1991 United States Grand Prix

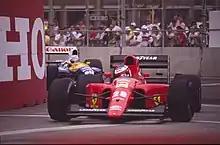
Prost's teammate Jean Alesi is pursued by Riccardo Patrese in the Williams FW14.

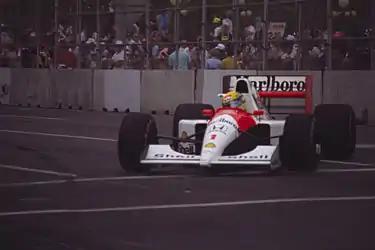
Ayrton Senna took a comfortable win in his McLaren MP4/6.

Patrese passed Alesi for the second time, and Alesi pitted for new Goodyear tires on lap 43. He rejoined in seventh. Three laps later, Prost was being hounded by Patrese, and he also pitted, ceding second spot to the Williams. When the Ferrari crew had problems changing his right rear tire, the Frenchman dropped to seventh behind Modena's Tyrrell-Honda.